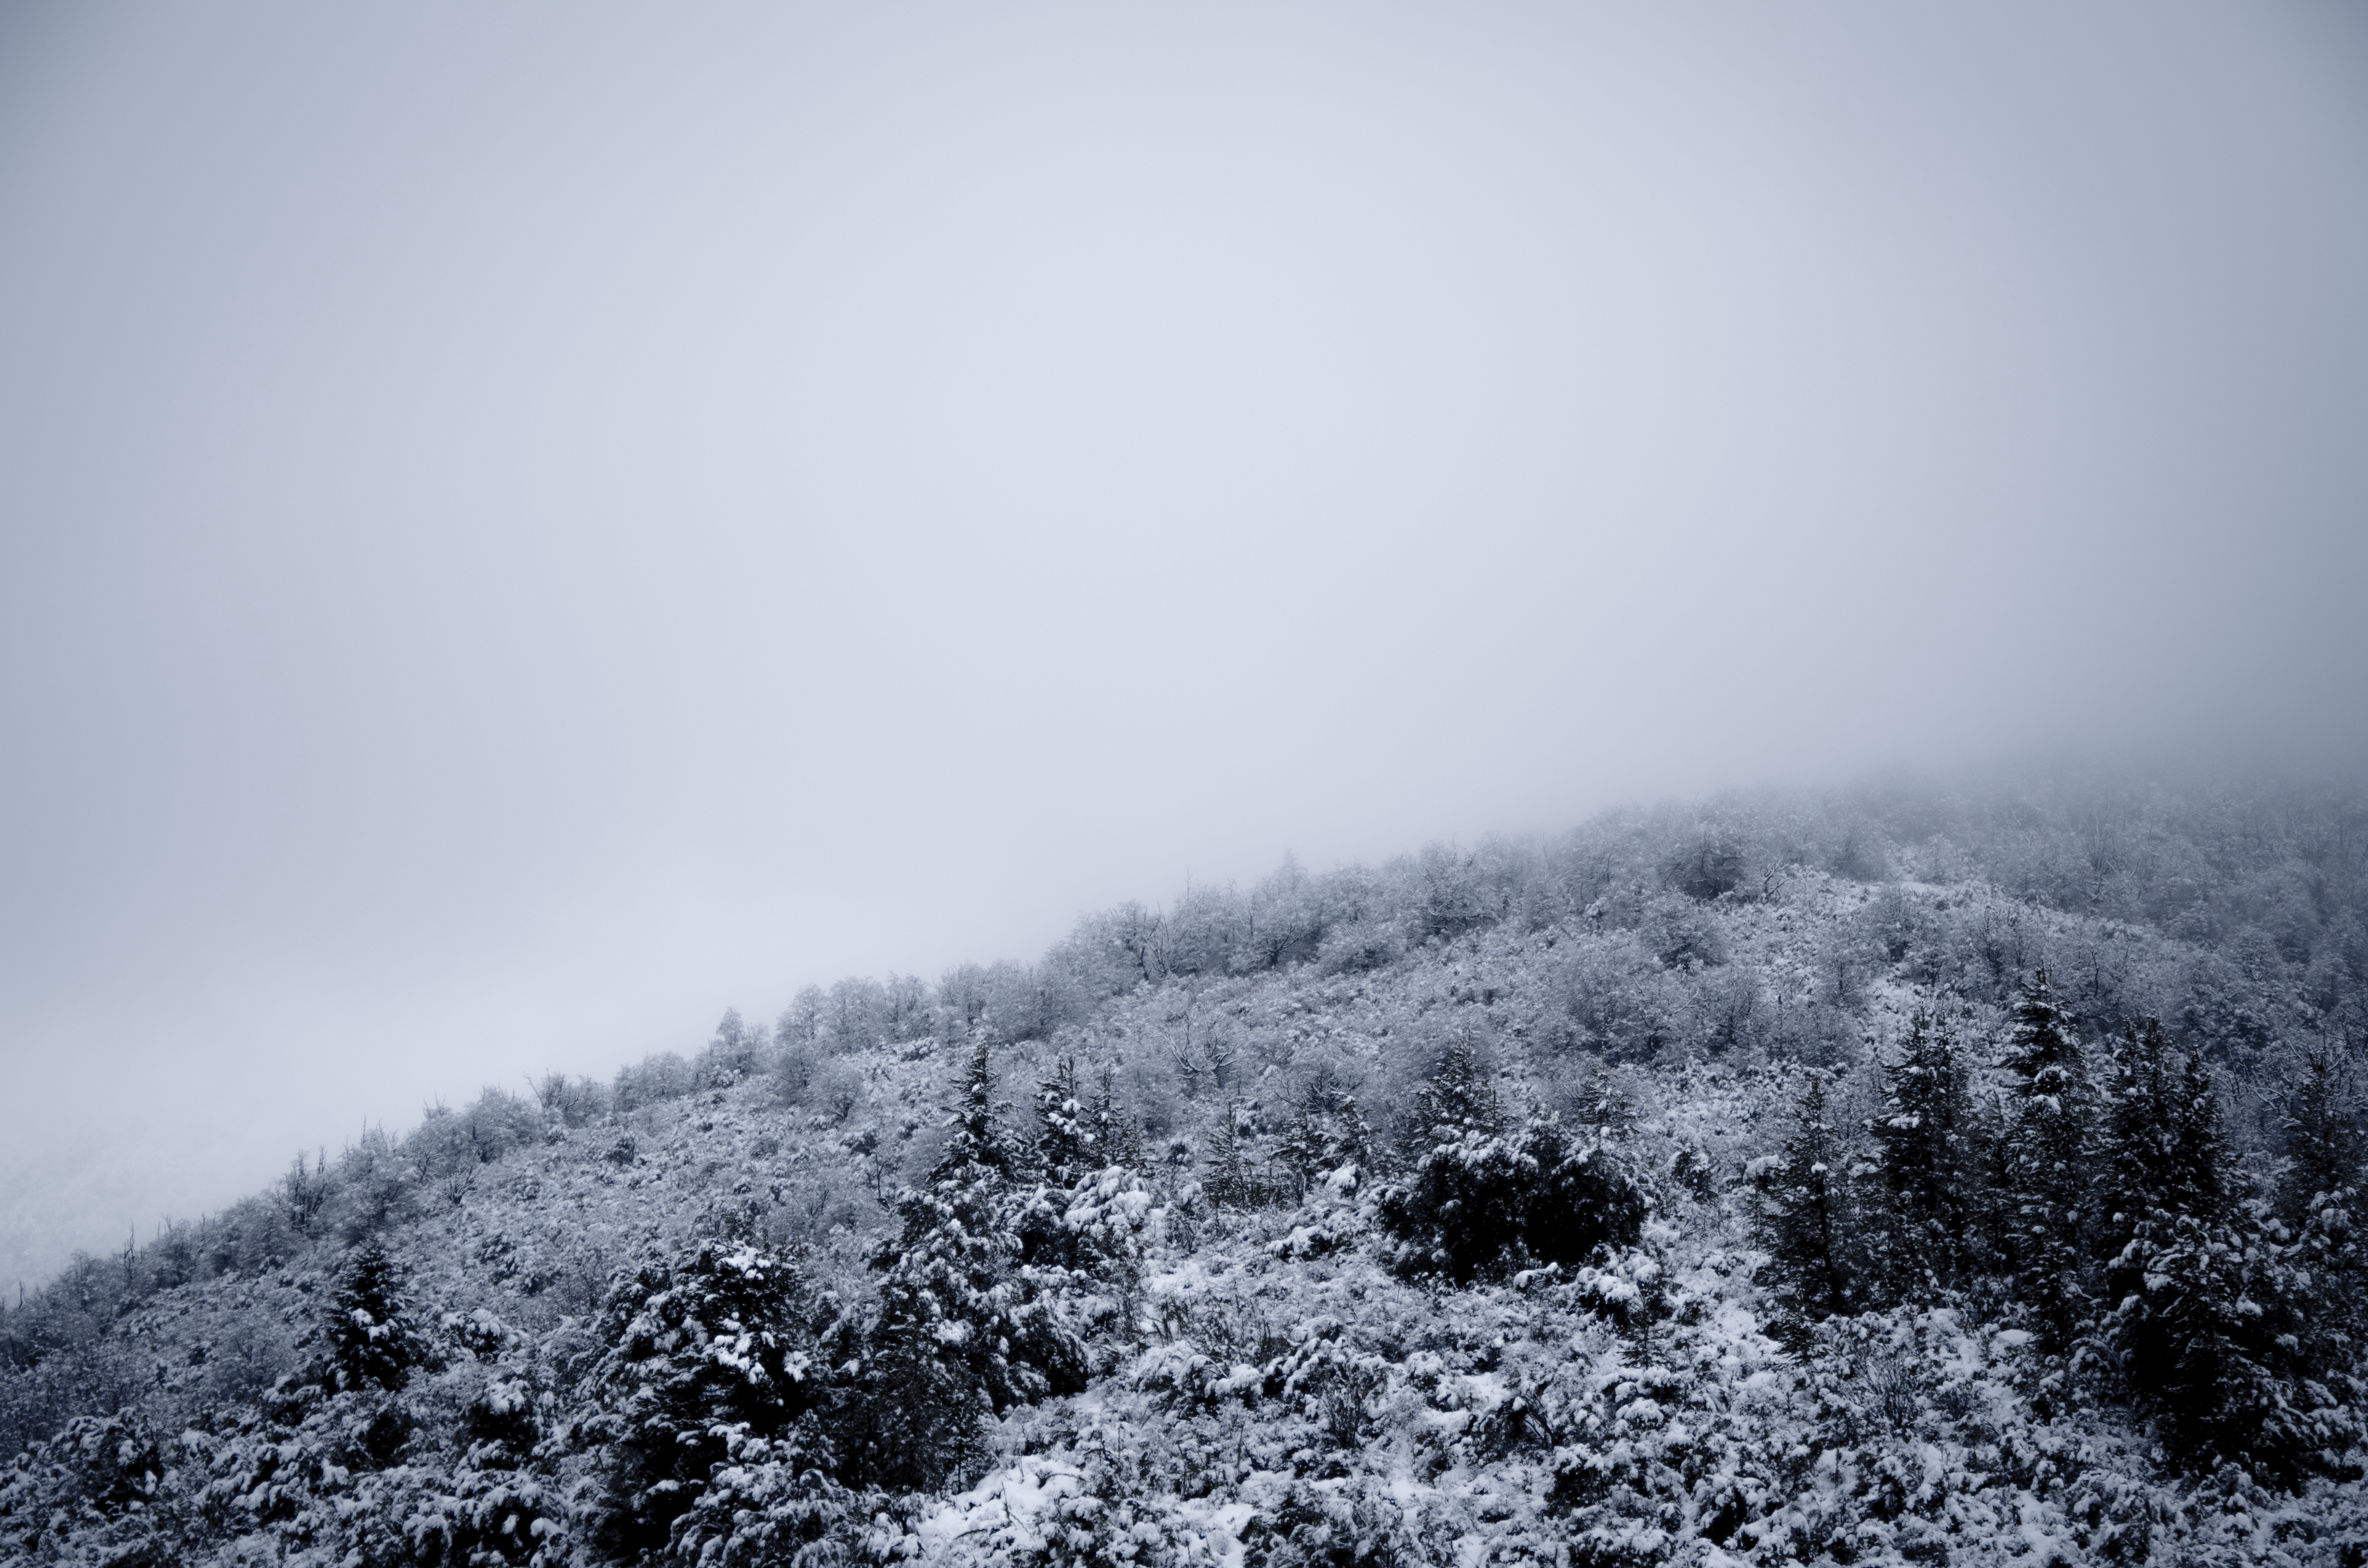
tree, nature, forest, mountain, snow, winter, cloud, black and white, fog, mist, sunlight, morning, frost, weather, monochrome, season, freezing, atmospheric phenomenon, woody plant